List of Eurovision Song Contest host cities

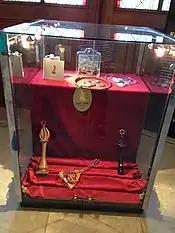
The host city insignia on display inside Vienna City Hall in May 2015.

The Eurovision Song Contest is an annual international song competition held by the European Broadcasting Union (EBU) since 1956. This page is a list of cities and venues that have hosted the contest one or more times.